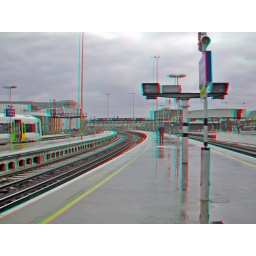
London Bridge Railway Station in anaglyph 3D red blue / cyan glasses